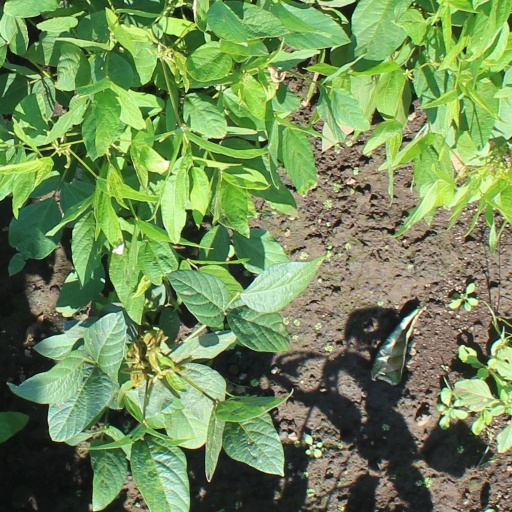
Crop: soybean